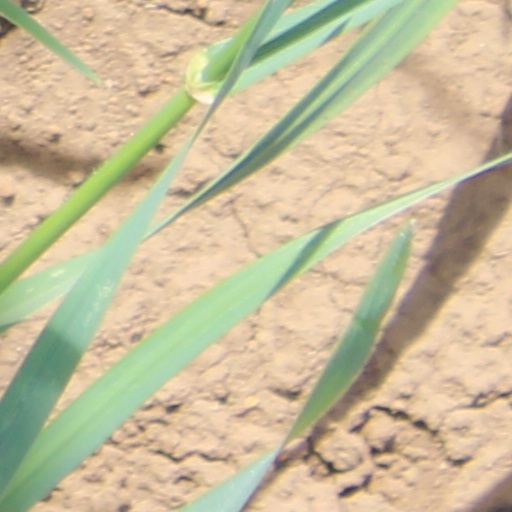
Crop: wheat